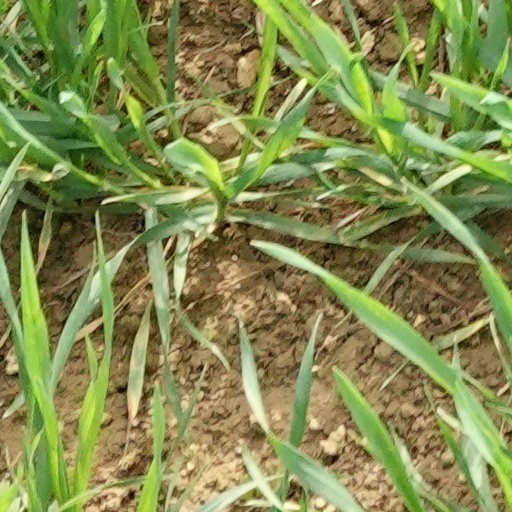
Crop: wheat